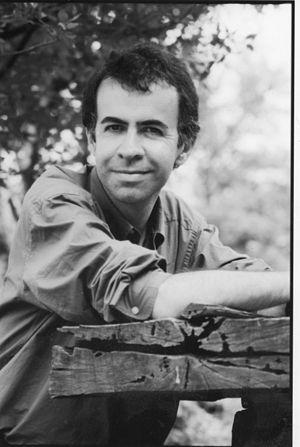
Eric Faye
Éric Faye, né le 3 décembre 1963 à Limoges, est un écrivain français, lauréat notamment du grand prix du roman de l'Académie française en 2010.